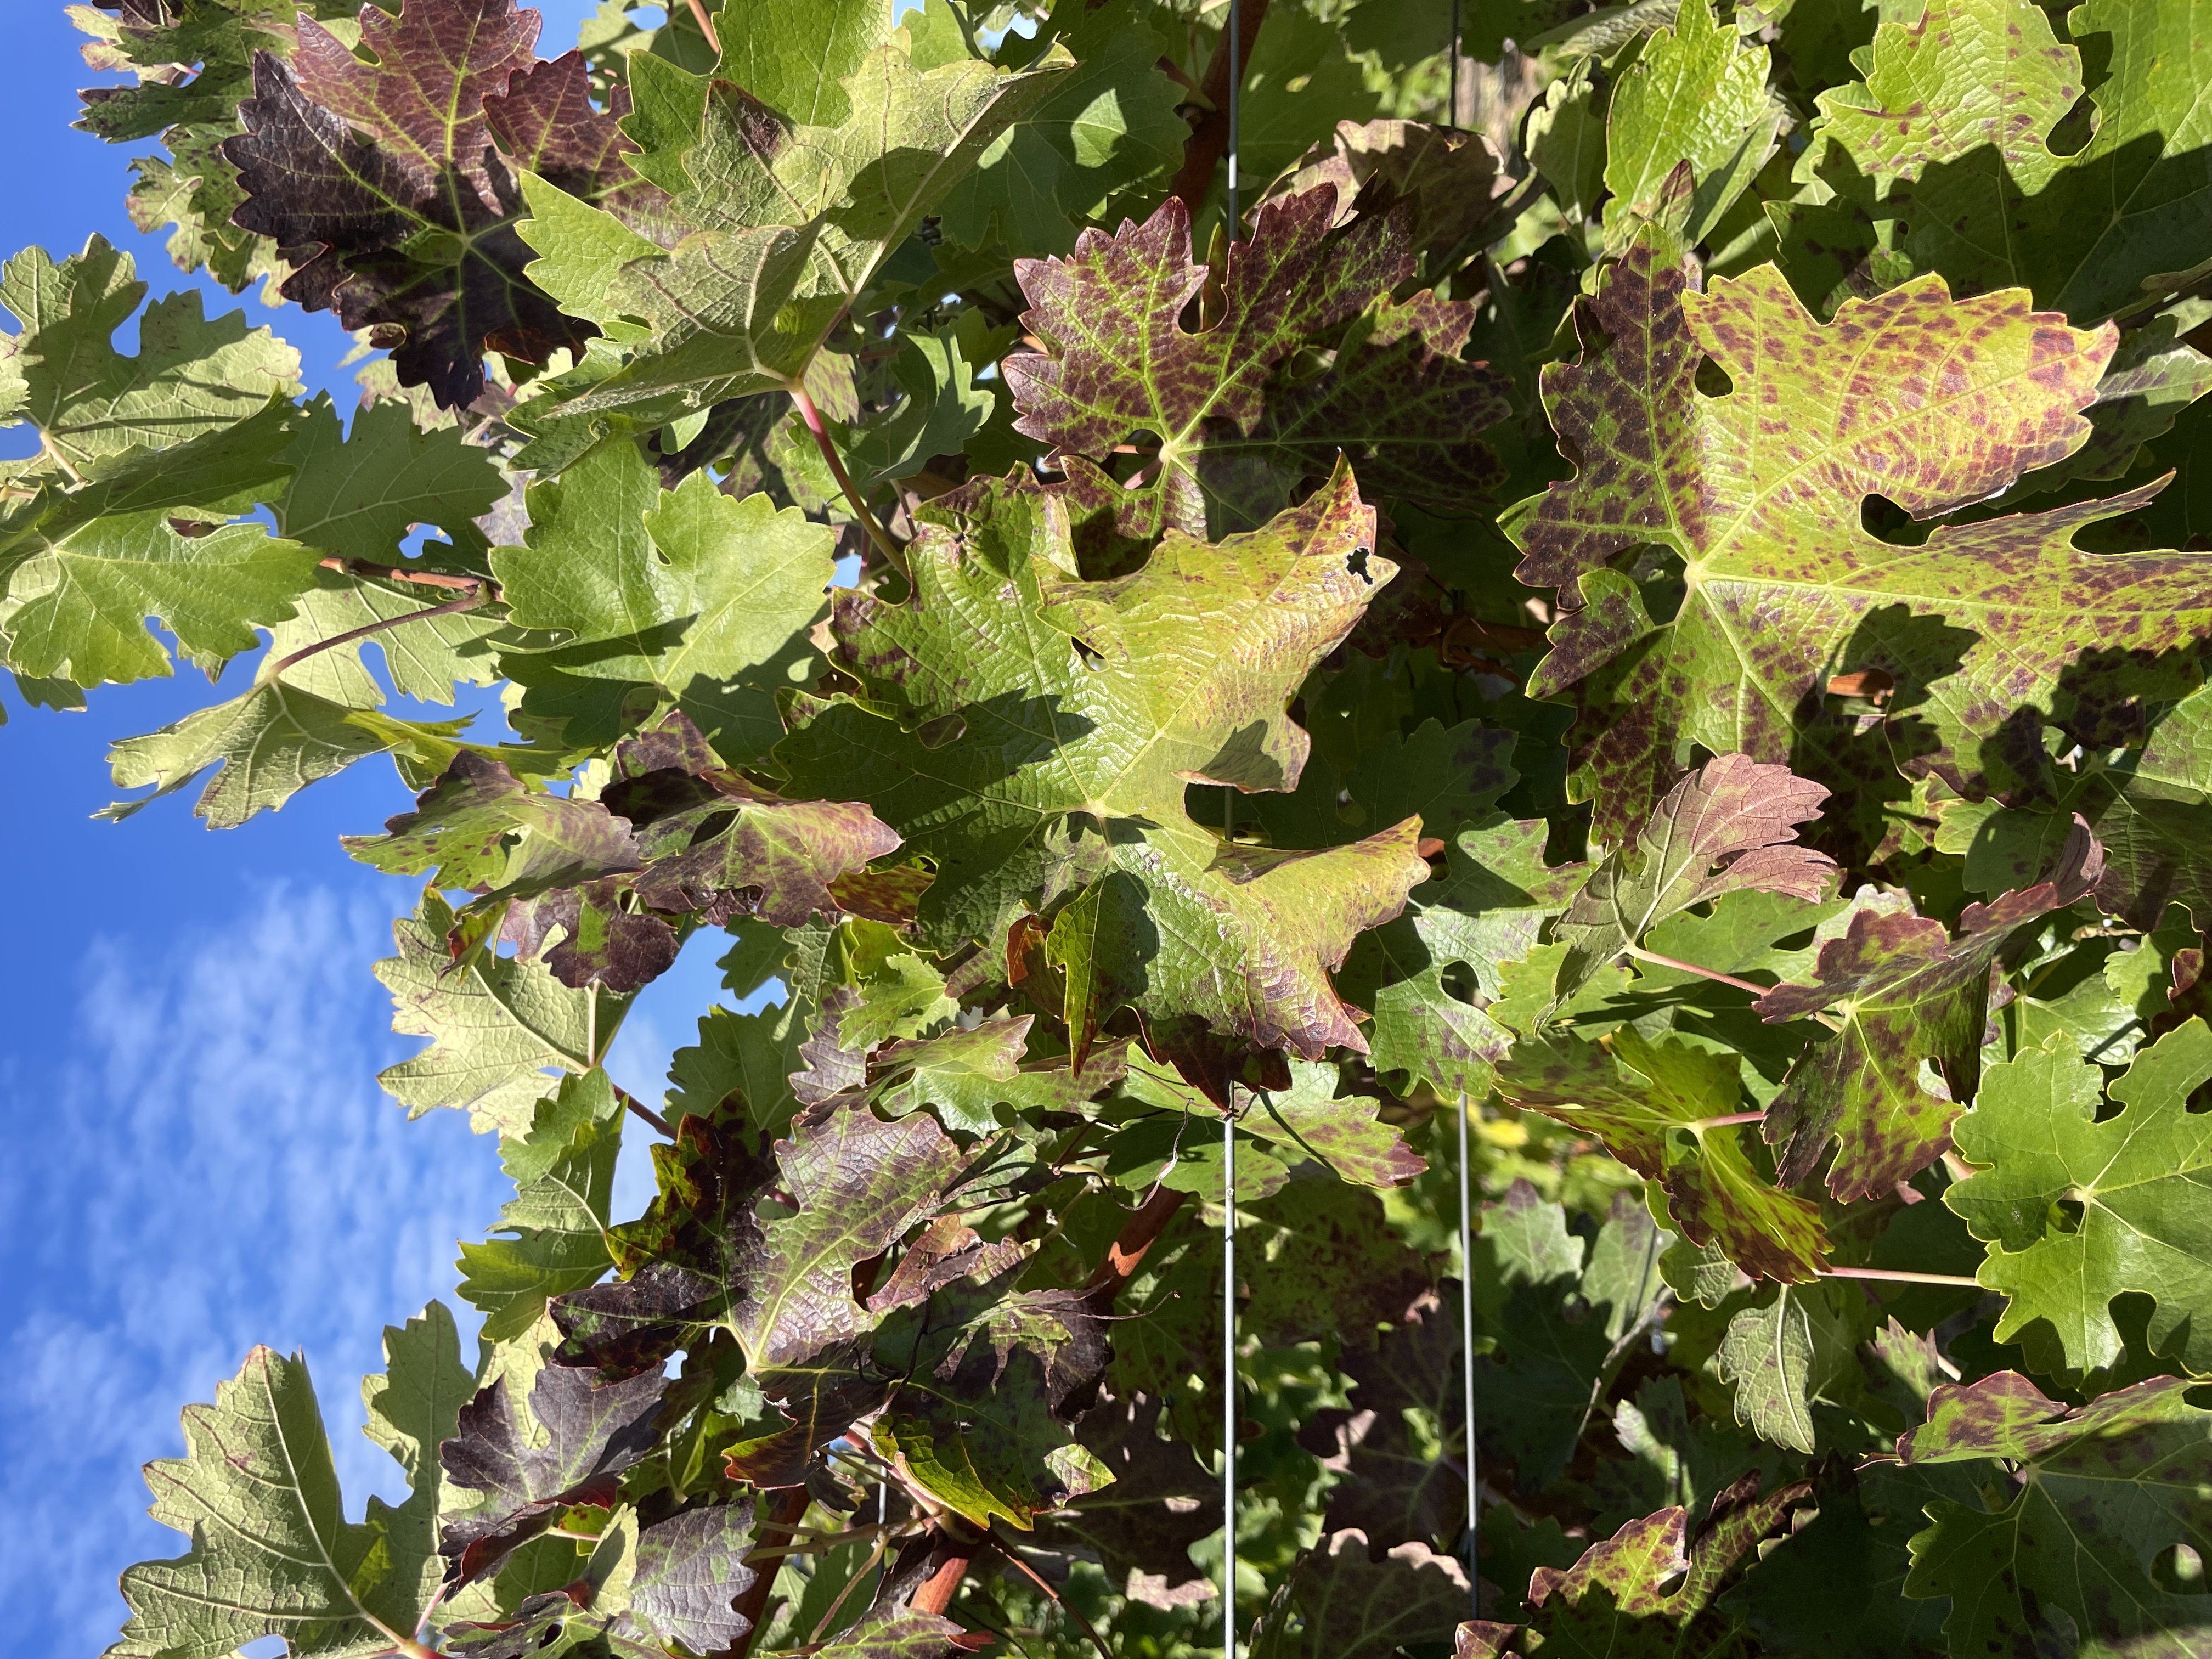
Label: Leafroll 3